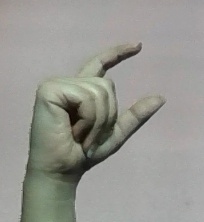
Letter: dal